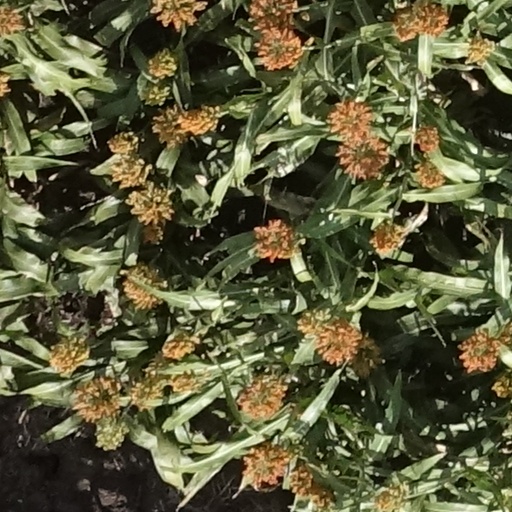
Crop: sorghum